VAQ-135

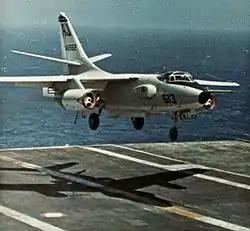

Tactical Electronic Warfare Squadron One Three Five was established on 15 May 1969, to provide electronic warfare and aerial refueling support to carrier air wings. It was stationed at Naval Air Station Alameda. The squadron first flew the EKA-3B Skywarrior and deployed to both the Atlantic and Pacific Fleets.